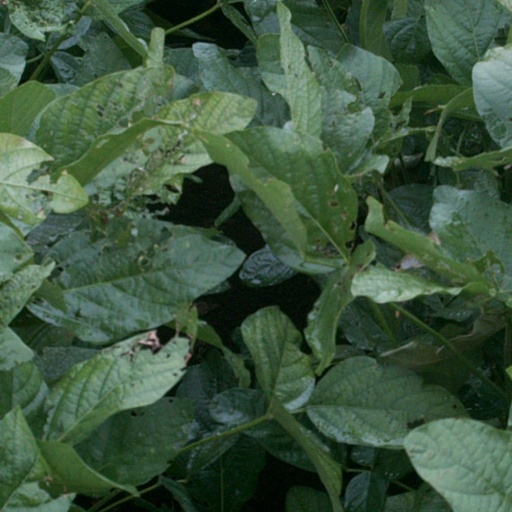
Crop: soybean